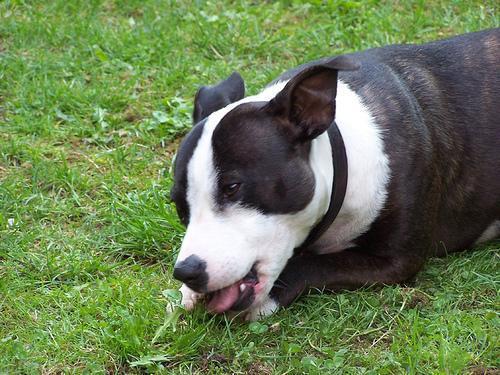
staffordshire bull terrier